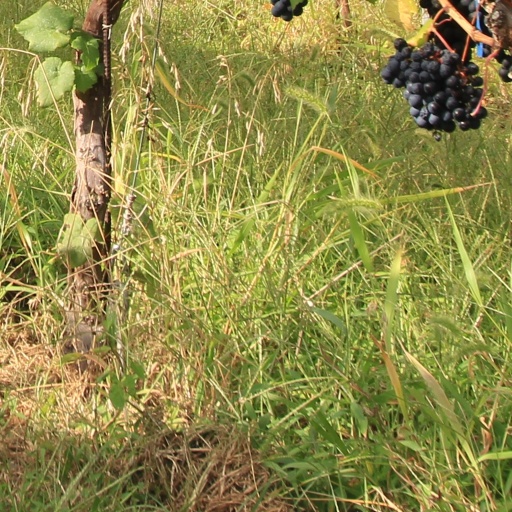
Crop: grape